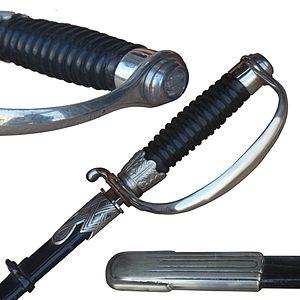
Le terme Reichsführer-SS est, en Allemagne à partir de 1925, le titre donné au plus haut dirigeant de la Schutzstaffel, au départ une organisation politique du parti nazi, dont la vocation est paramilitaire.